Lake Worth Beach, Florida

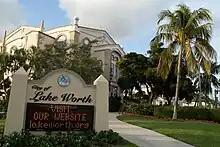
The building that has served as the Lake Worth City Hall since the 1970s

The 1960s and 1970s also brought the construction of many apartments, condominiums, and larger commercial buildings, which often resulted in the demolition of older structures. During a period of neglect and decline between the 1970s and 1990s, Lake Worth, in the words of then-city commissioner Dennis Dorsey, "had become known as the skin-flick capital of the country". The venue now known as the Lake Worth Playhouse was the Playtoy, and was well known in Palm Beach County as the theater that showed X-rated movies; "Deep Throat" was shown there, motivating a police raid in the 1970s. The decade also saw the construction of the current bridge across the Intracoastal Waterway. Opening in 1973, the Robert A. Harris Bridge is two lanes wider and higher than the previous bridge, built in 1938. Also during 1973, the Lake Worth City Hall moved from 414 Lake Avenue to 7 North Dixie Highway, its current location. The building at the former address has been listed in the NRHP since 1989 and is also often referred to as City Hall Annex.